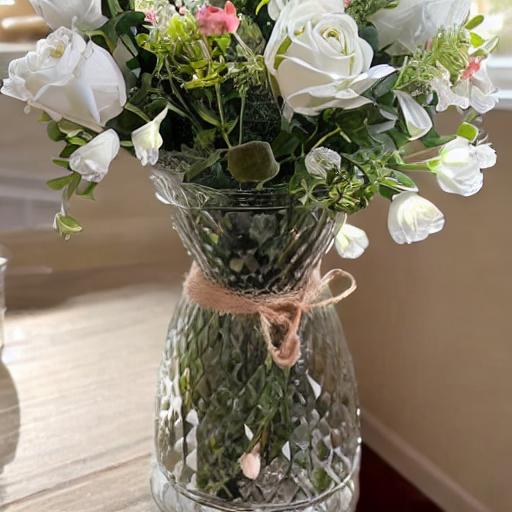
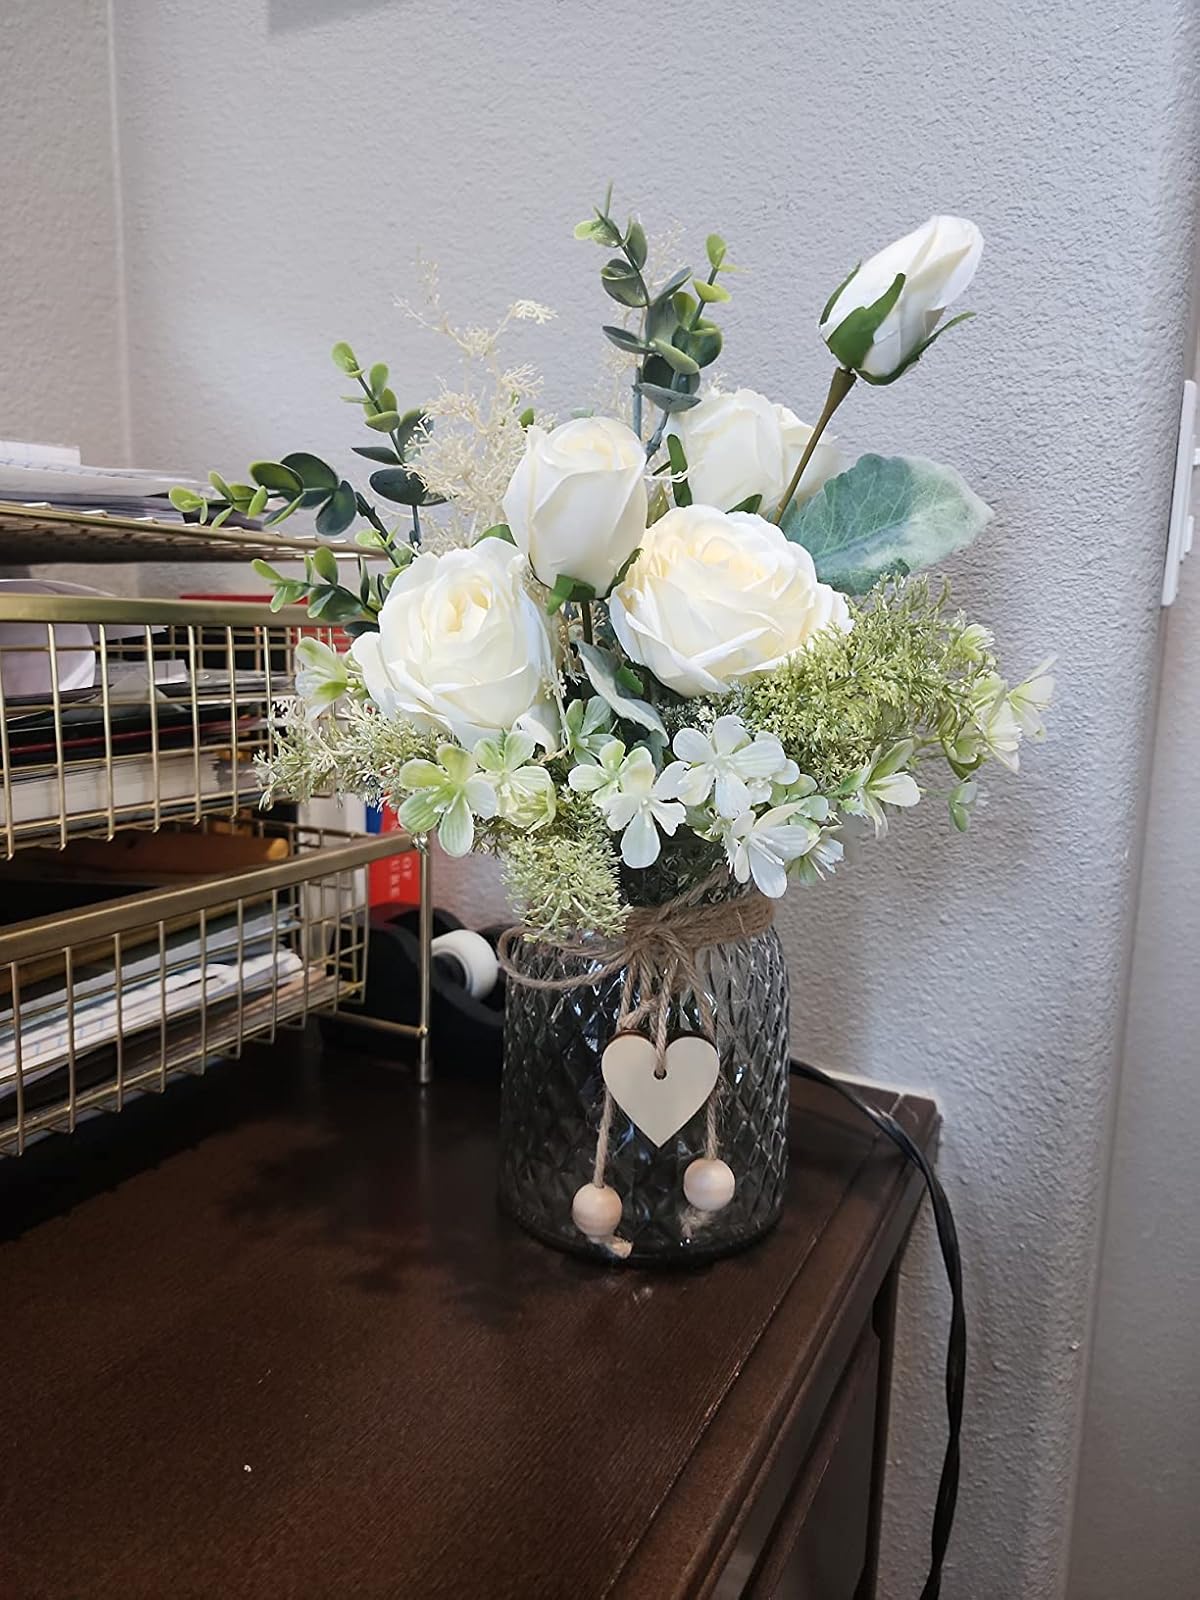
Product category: vase
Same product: no